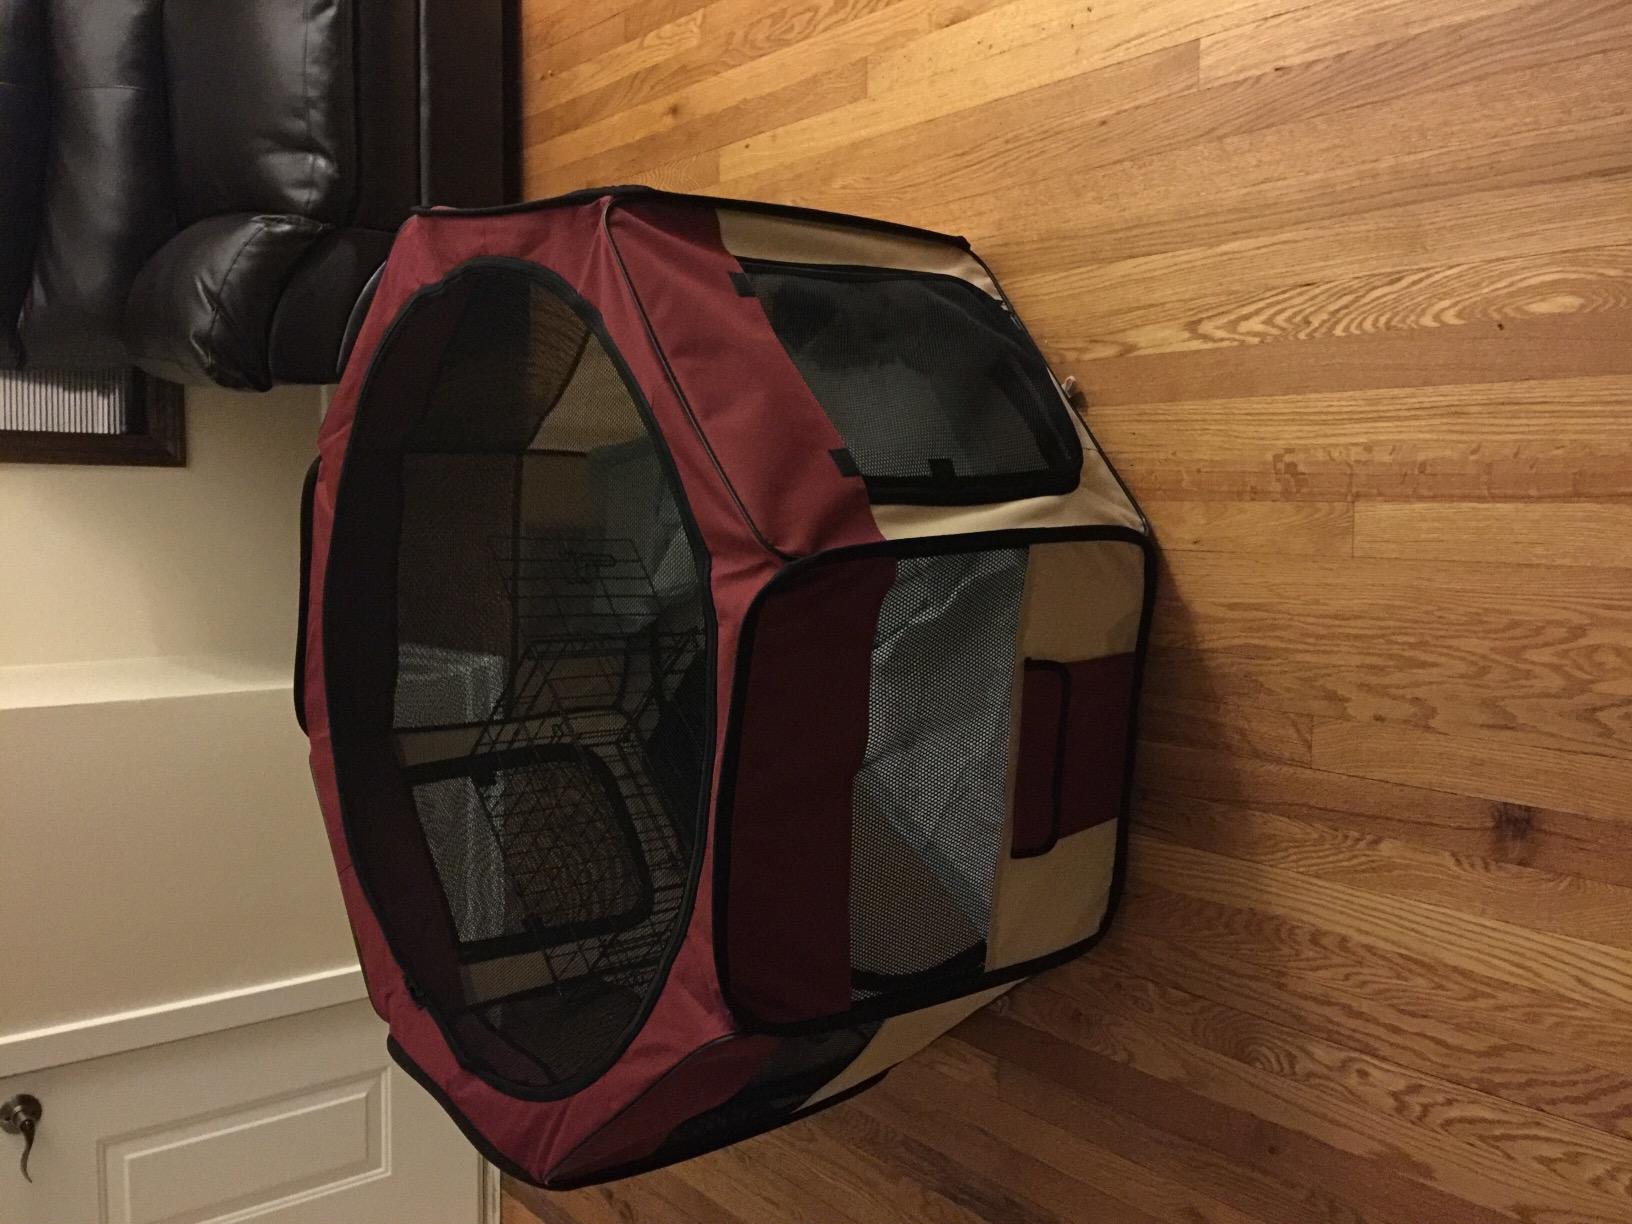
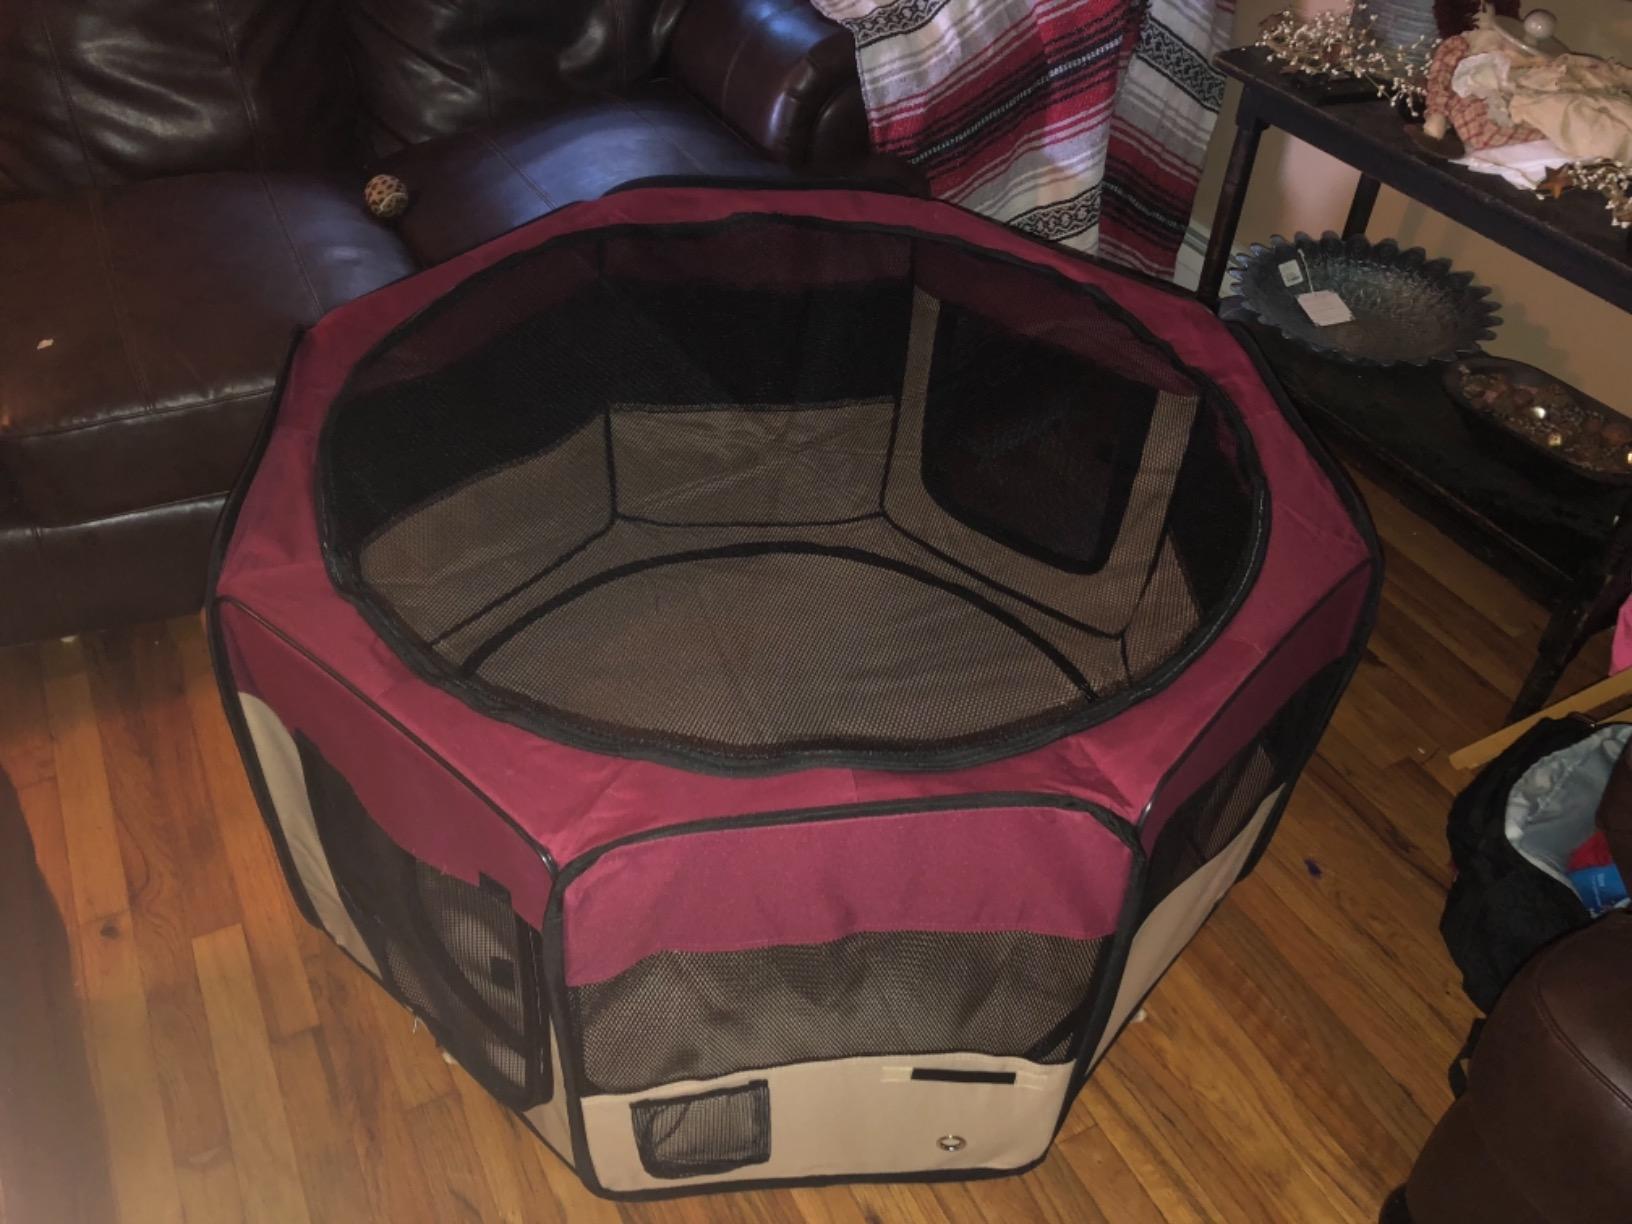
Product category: items_kennel
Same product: yes